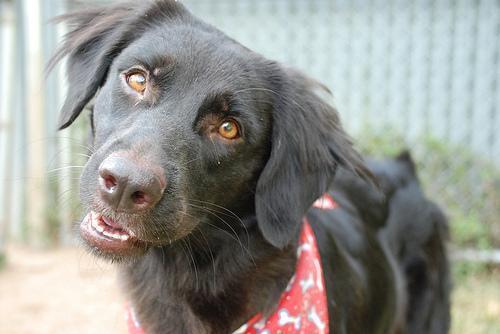
flat-coated_retriever